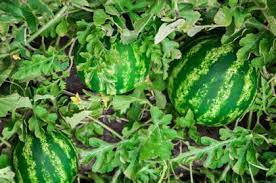
Label: Watermelon